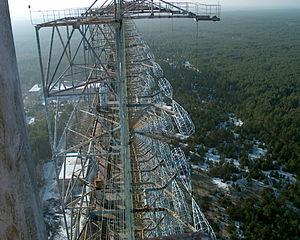
Un radar trans-horizon, est un équipement radar qui permet le repérage d'une cible à très longue distance, de l'ordre de quelques milliers de kilomètres.
Le pic-vert russe, surnommé aussi « moulinette à caviar » ou « mitraillette à caviar », est un signal radioélectrique célèbre de l'Union soviétique ; il était reçu sur les ondes courtes dans le monde entier de juillet 1976 à décembre 1989. Son bruit ressemblait à un claquement sec et répétitif à une fréquence de 10 Hz ce qui lui a valu le surnom de « pic vert ». Les sauts de fréquence aléatoires perturbaient gravement la réception des stations de radiodiffusion, le service radioamateur et les liaisons radio de service, si bien qu'il a généré des milliers de plaintes émanant du monde entier.
Divergente, ou Divergence au Québec, est un film de science-fiction américain de Neil Burger, sorti en 2014. C'est une adaptation du roman Divergent, premier tome d'une trilogie de Veronica Roth, édité en 2011.